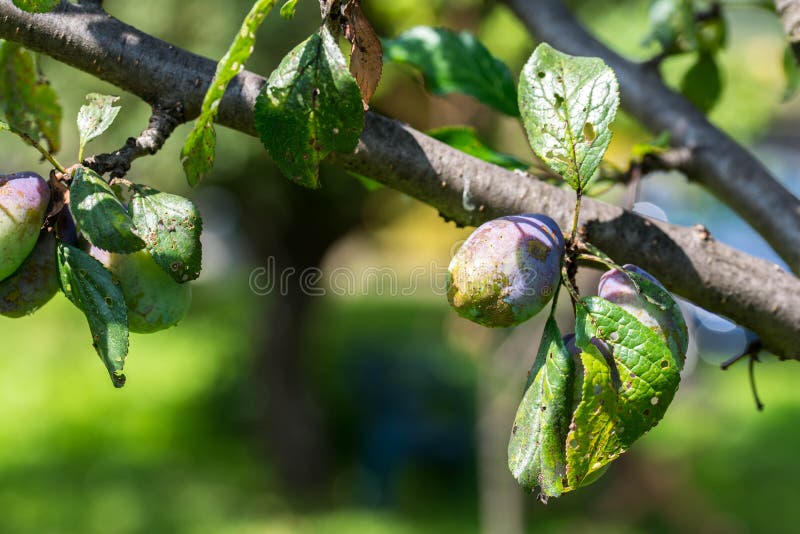
Plant: Plum
Disease: plum pocket disease